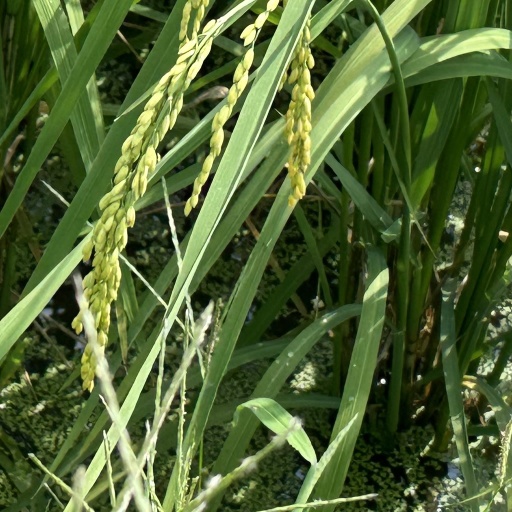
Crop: rice